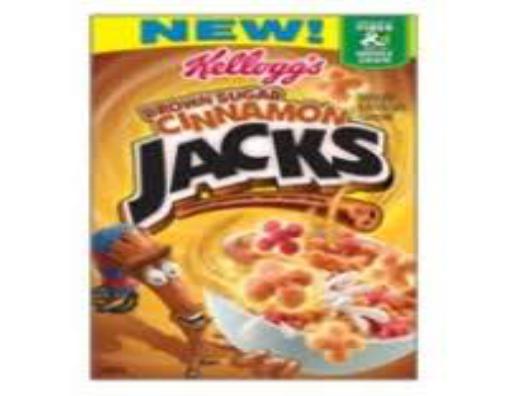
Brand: Cinnamon Jacks
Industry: Food